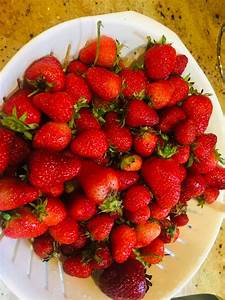
Label: Strawberry